Naval Air Station Melbourne

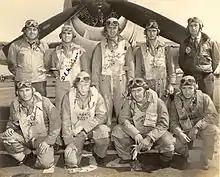
NAS Melbourne Flight 143

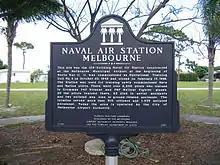
NAS Melbourne Historical marker

Naval Air Station (NAS) Melbourne was a United States Naval Base in Melbourne, Florida. The Navy used NAS Melbourne for gunnery training for pilots of carrier-based fighter aircraft and as a base for WAVES during World War II. While operational, over 2,200 U.S. Navy and U.S. Marine Corps Naval Aviators trained in Grumman F4F Wildcats and F6F Hellcats at NAS Melbourne.